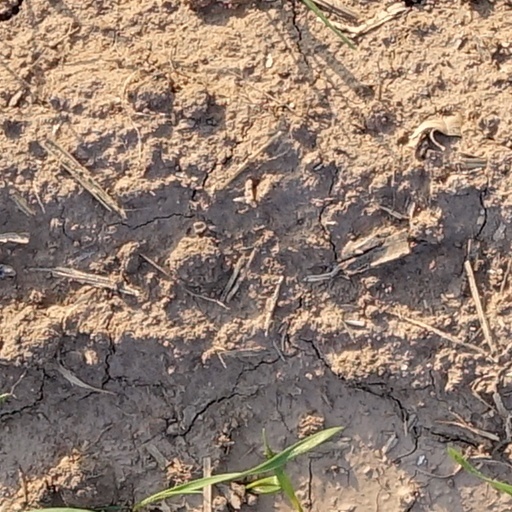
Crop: wheat